World Online

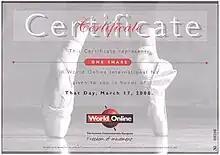
One Share given to Employee

Dutch investors, including World Online staff who took up loans from the company to buy shares, were outraged. Many claimed that they would never have invested in the company in the first place if they had known Brink had already sold her shares. Though the prospectus noted that Brink had "transferred" her shares, aggrieved shareholders claimed that they were misled because the prospectus should have said she "sold" her shares to Baystar.